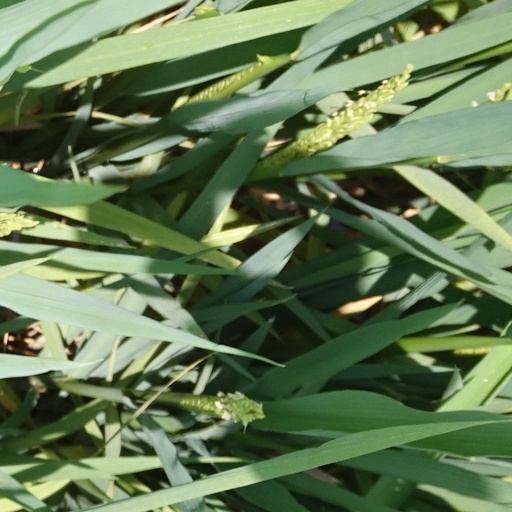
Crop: rice